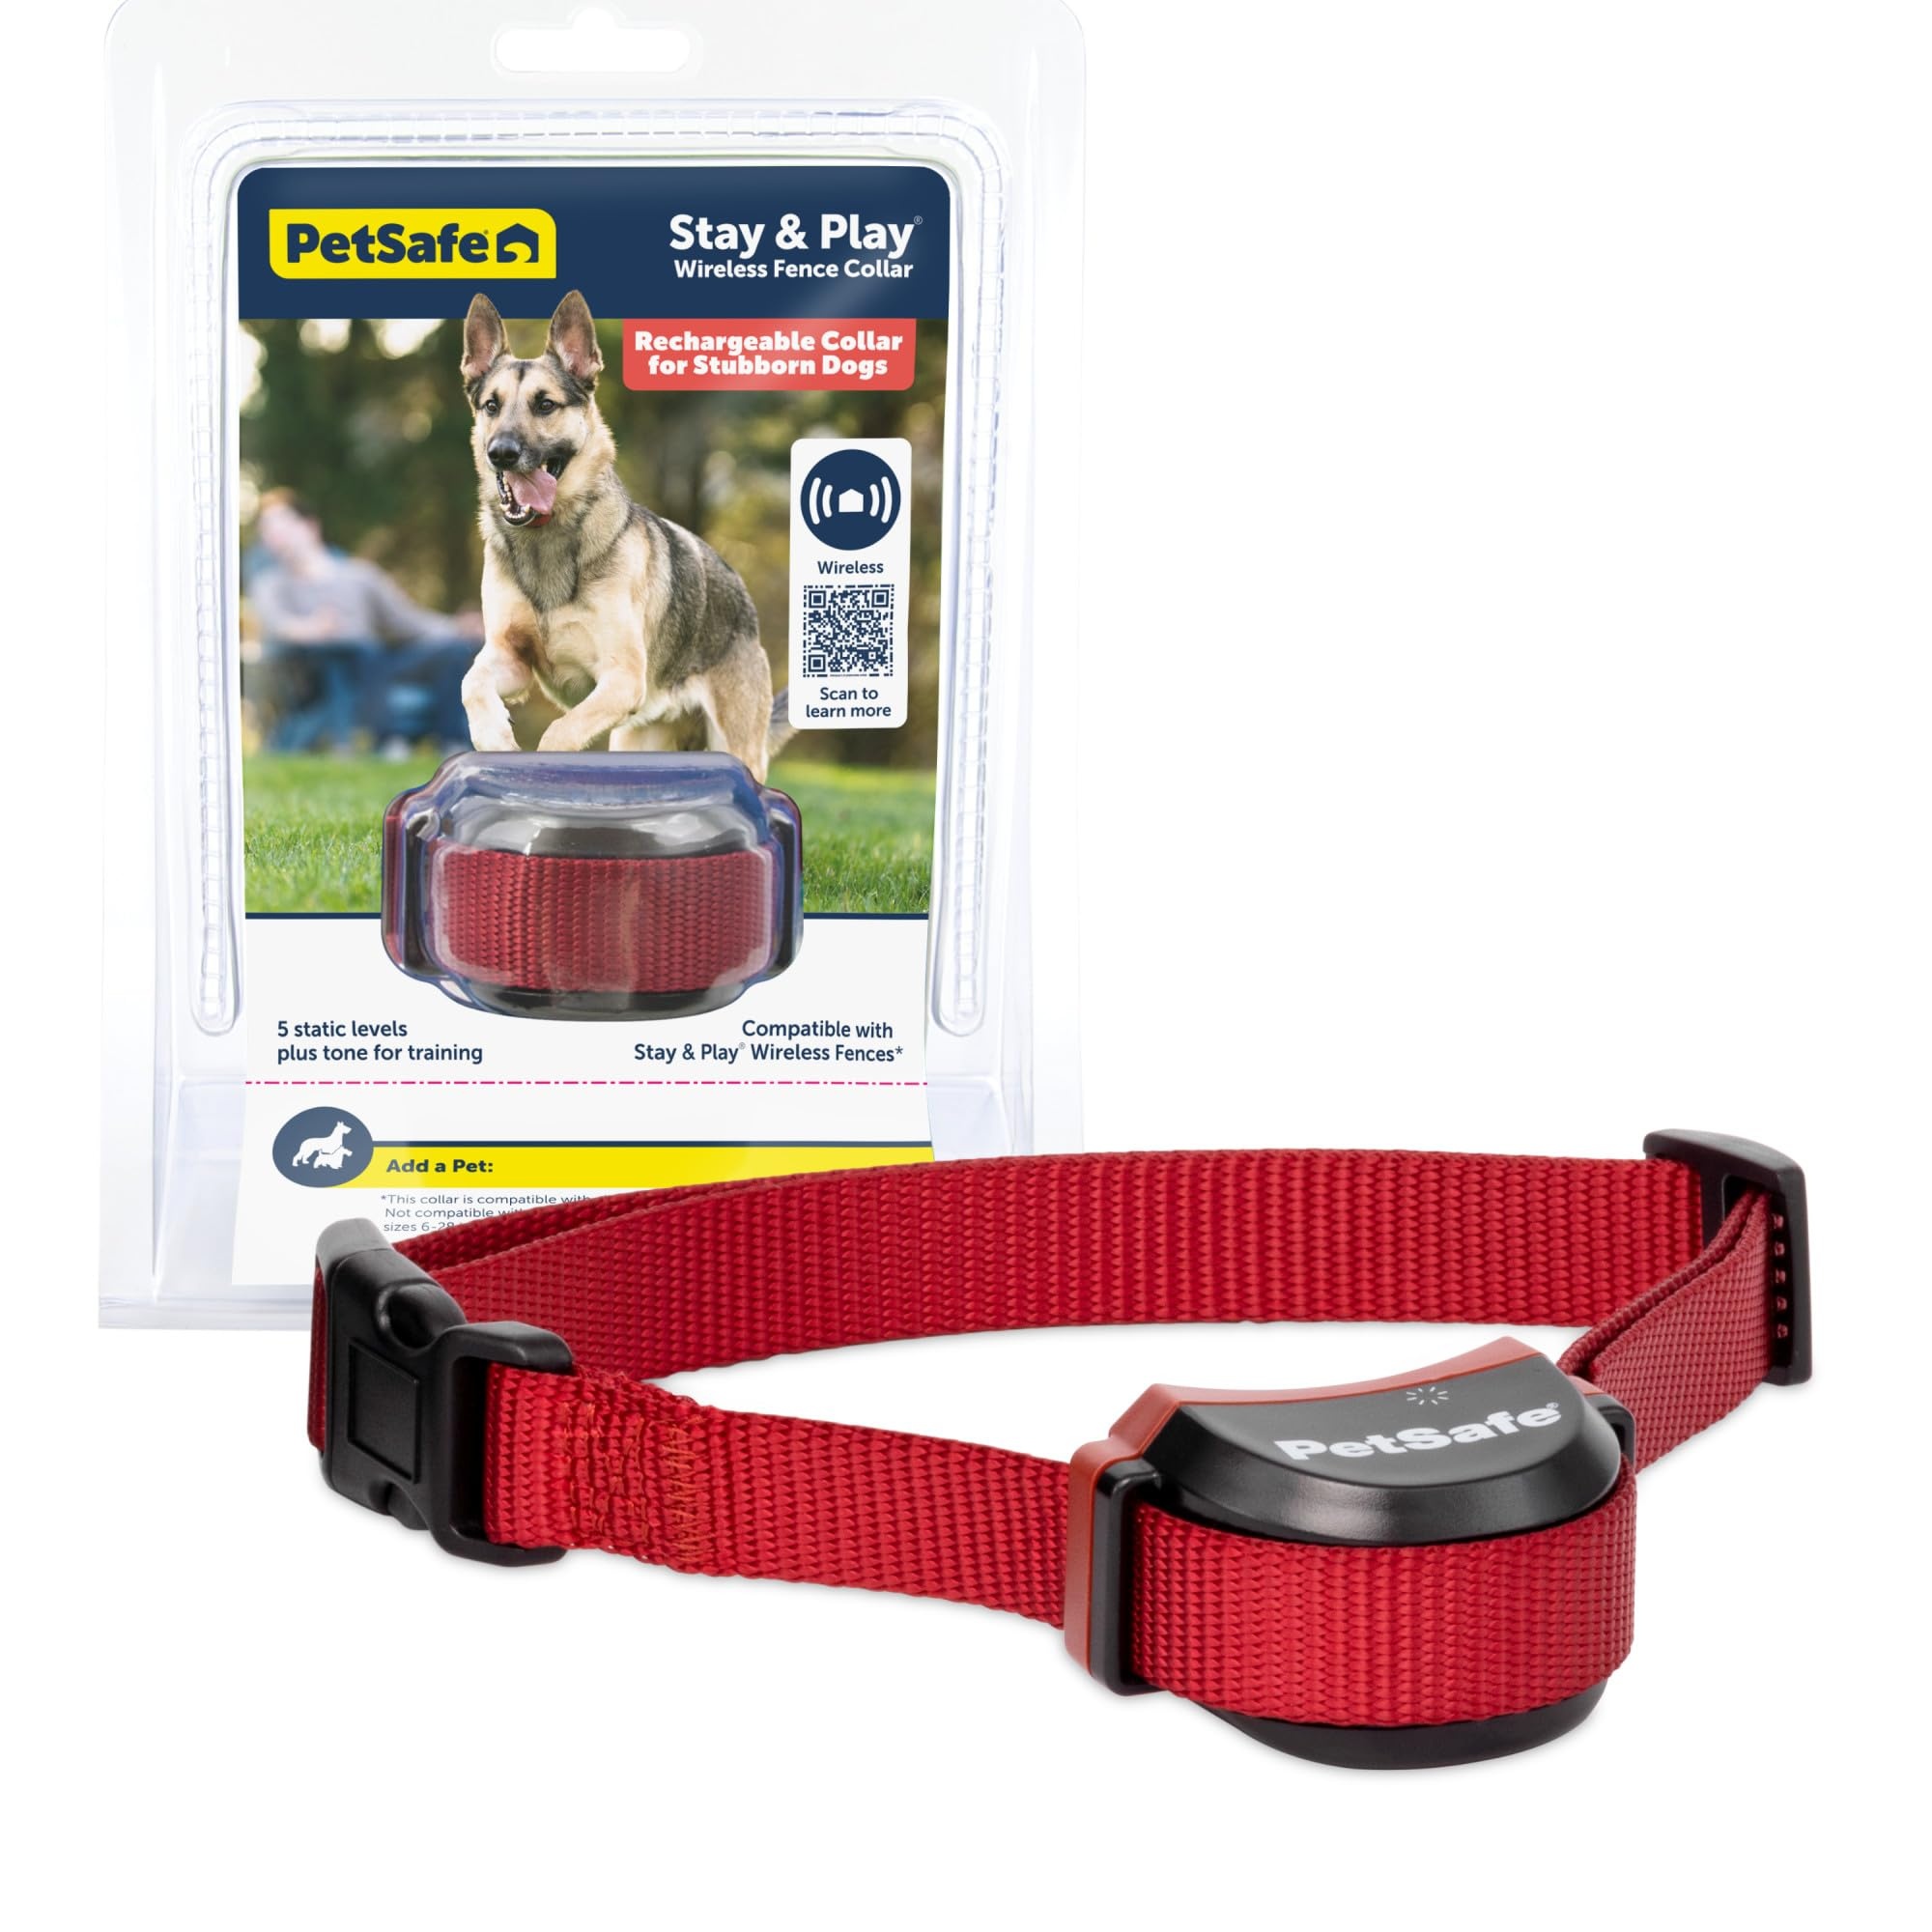
PetSafe Stay & Play Wireless Dog Collar, Wireless Dog Fence System Rechargeable and Waterproof Receiver Collar, Quick Charge in 2-3 Hours, Fence for Dogs, Electric Containment for Pets
Brand: PetSafe
Brand: PetSafe Color: Red and Black Features: RECHARGEABLE: Experience the convenience of our dog perimeter collar wireless fence receiver, designed to be rechargeable and waterproof. With our dog perimeter collar wireless, you can say goodbye to constant battery changes, ensuring a secure pet environment. The battery charges in 2-3 hours and can last up to 3 weeks between charges, depending on use. CUSTOMIZABLE: Our wireless fence collar for stubborn dogs offers the perfect level of correction with 5 different levels to choose from, including a tone-only mode for training. Tailor your approach to training with our dog wireless fences, catering to the unique needs of each pet for effective behavior improvement. COMPATIBLE: Appreciate the compatibility of our dog invisible fence wireless system collar with all PetSafe Wireless Fence transmitters. Despite not being compatible with PetSafe In-Ground Fences or Remote Trainers, our wireless dog collar allows for easy system expansion, ensuring all your pets are safe and secure within your yard. ERGONOMIC: Enjoy the slim, ergonomic design of our electric dog fence wireless, suitable for small, medium, and large pets weighing 5 lbs or more with neck sizes 6 - 28 in. Our wireless fence collar ensures comfort for your pet, allowing them to move freely and comfortably, making it an ideal choice for all pet sizes. QUALITY: Rely on the quality promise of our pet collars for dogs, a product of the PetSafe brand, a trusted global leader in pet behavior, containment, and lifestyle innovations since 1998. Our dog containment system gives you confidence in the quality and effectiveness of the product, ensuring your pet's health, safety, and happiness. Binding: Target model number: PIF00-13672 Part Number: PIF00-13672 Details: Experience the effectiveness of a wireless fence collar for dogs with the PetSafe Stubborn Dog Stay & Play Wireless Fence Receiver Collar. This stubborn dog invisible fence wireless system collar is designed with stubborn or hard-to-train dogs in mind, offering a higher level of intensity for those pets who are a bit more challenging to keep within boundaries. The wireless dog collar is rechargeable and waterproof, charging quickly in 2-3 hours, with each charge lasting up to 3 weeks depending on use. As an electric dog fence wireless collar solution, it withstands all outdoor weather, allowing your pet to enjoy their outdoor time worry-free. These pet collars for stubborn dogs adjust to your pet's needs with 5 levels of correction and a tone-only mode for training. The dog containment system collar allows you to tailor the collar's correction level to your pet's specific needs, ensuring their comfort and well-being. The collar is compatible with all PetSafe dog wireless fences, but NOT with PetSafe In-Ground Fences or Remote Trainers. This wireless fence collar allows you to keep all your pets safe in your yard, no matter how many pets you have. The dog perimeter collar wireless receiver features a slim, ergonomic design, fitting small, medium, and large pets 5 lbs or more with neck sizes 6 - 28 in. This wireless pet fence receiver ensures the collar's comfort for your pet, regardless of their size, and allows you to use any non-metallic, 3/4-in collar strap of your choice. Package Dimensions: 17.6 x 10.8 x 5.8 inches
Category: Animals & Pet Supplies > Pet Supplies > Pet Containment Systems > Electronic Invisible Fences